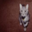
Label: cat